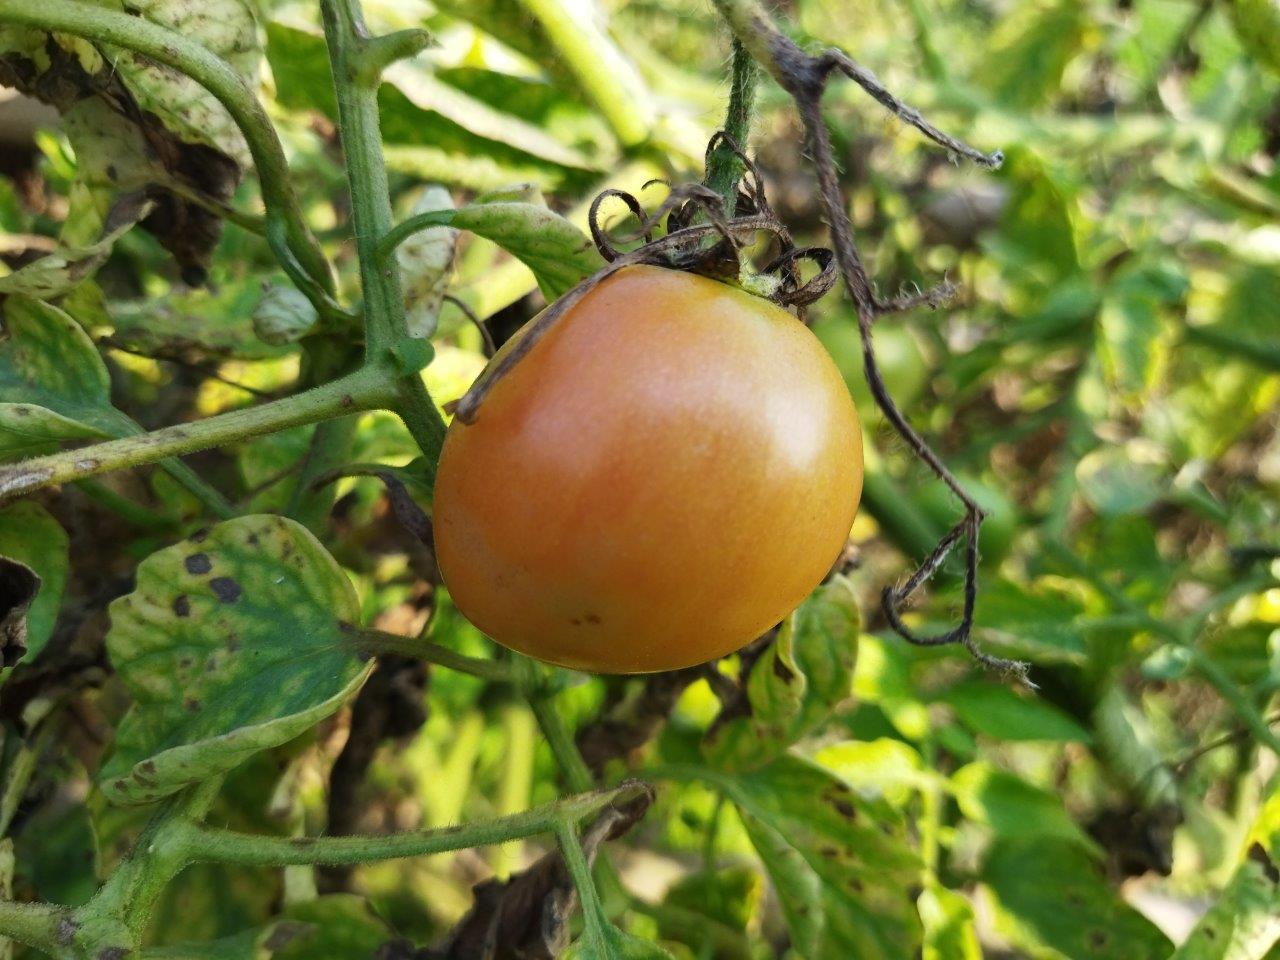
Maturity: Mature